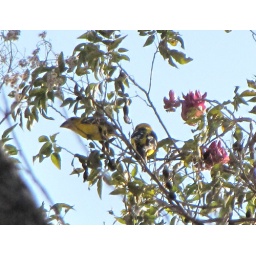
Two Yellow Grosbeaks high in a flowering tree east of Puerto Vallarta on the road to La Palapa, JAL